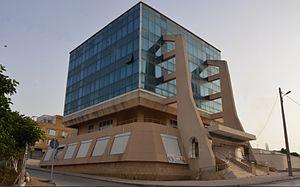
Centre d'affaire Sahraoui de AIn Naadja
Djasr Kasentina anciennement Gué de Constantine, est une commune de la wilaya d'Alger en Algérie, située dans la banlieue Sud d'Alger.